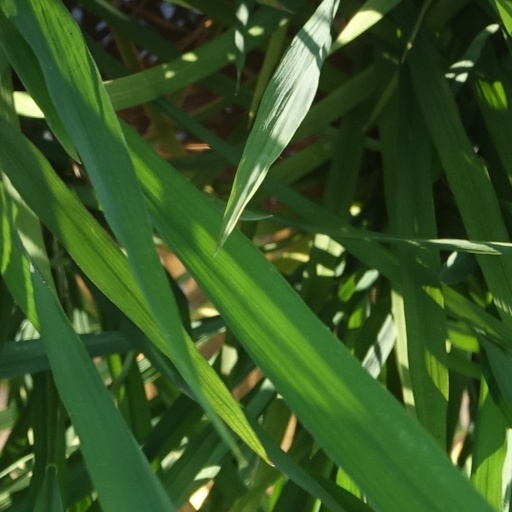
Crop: rice